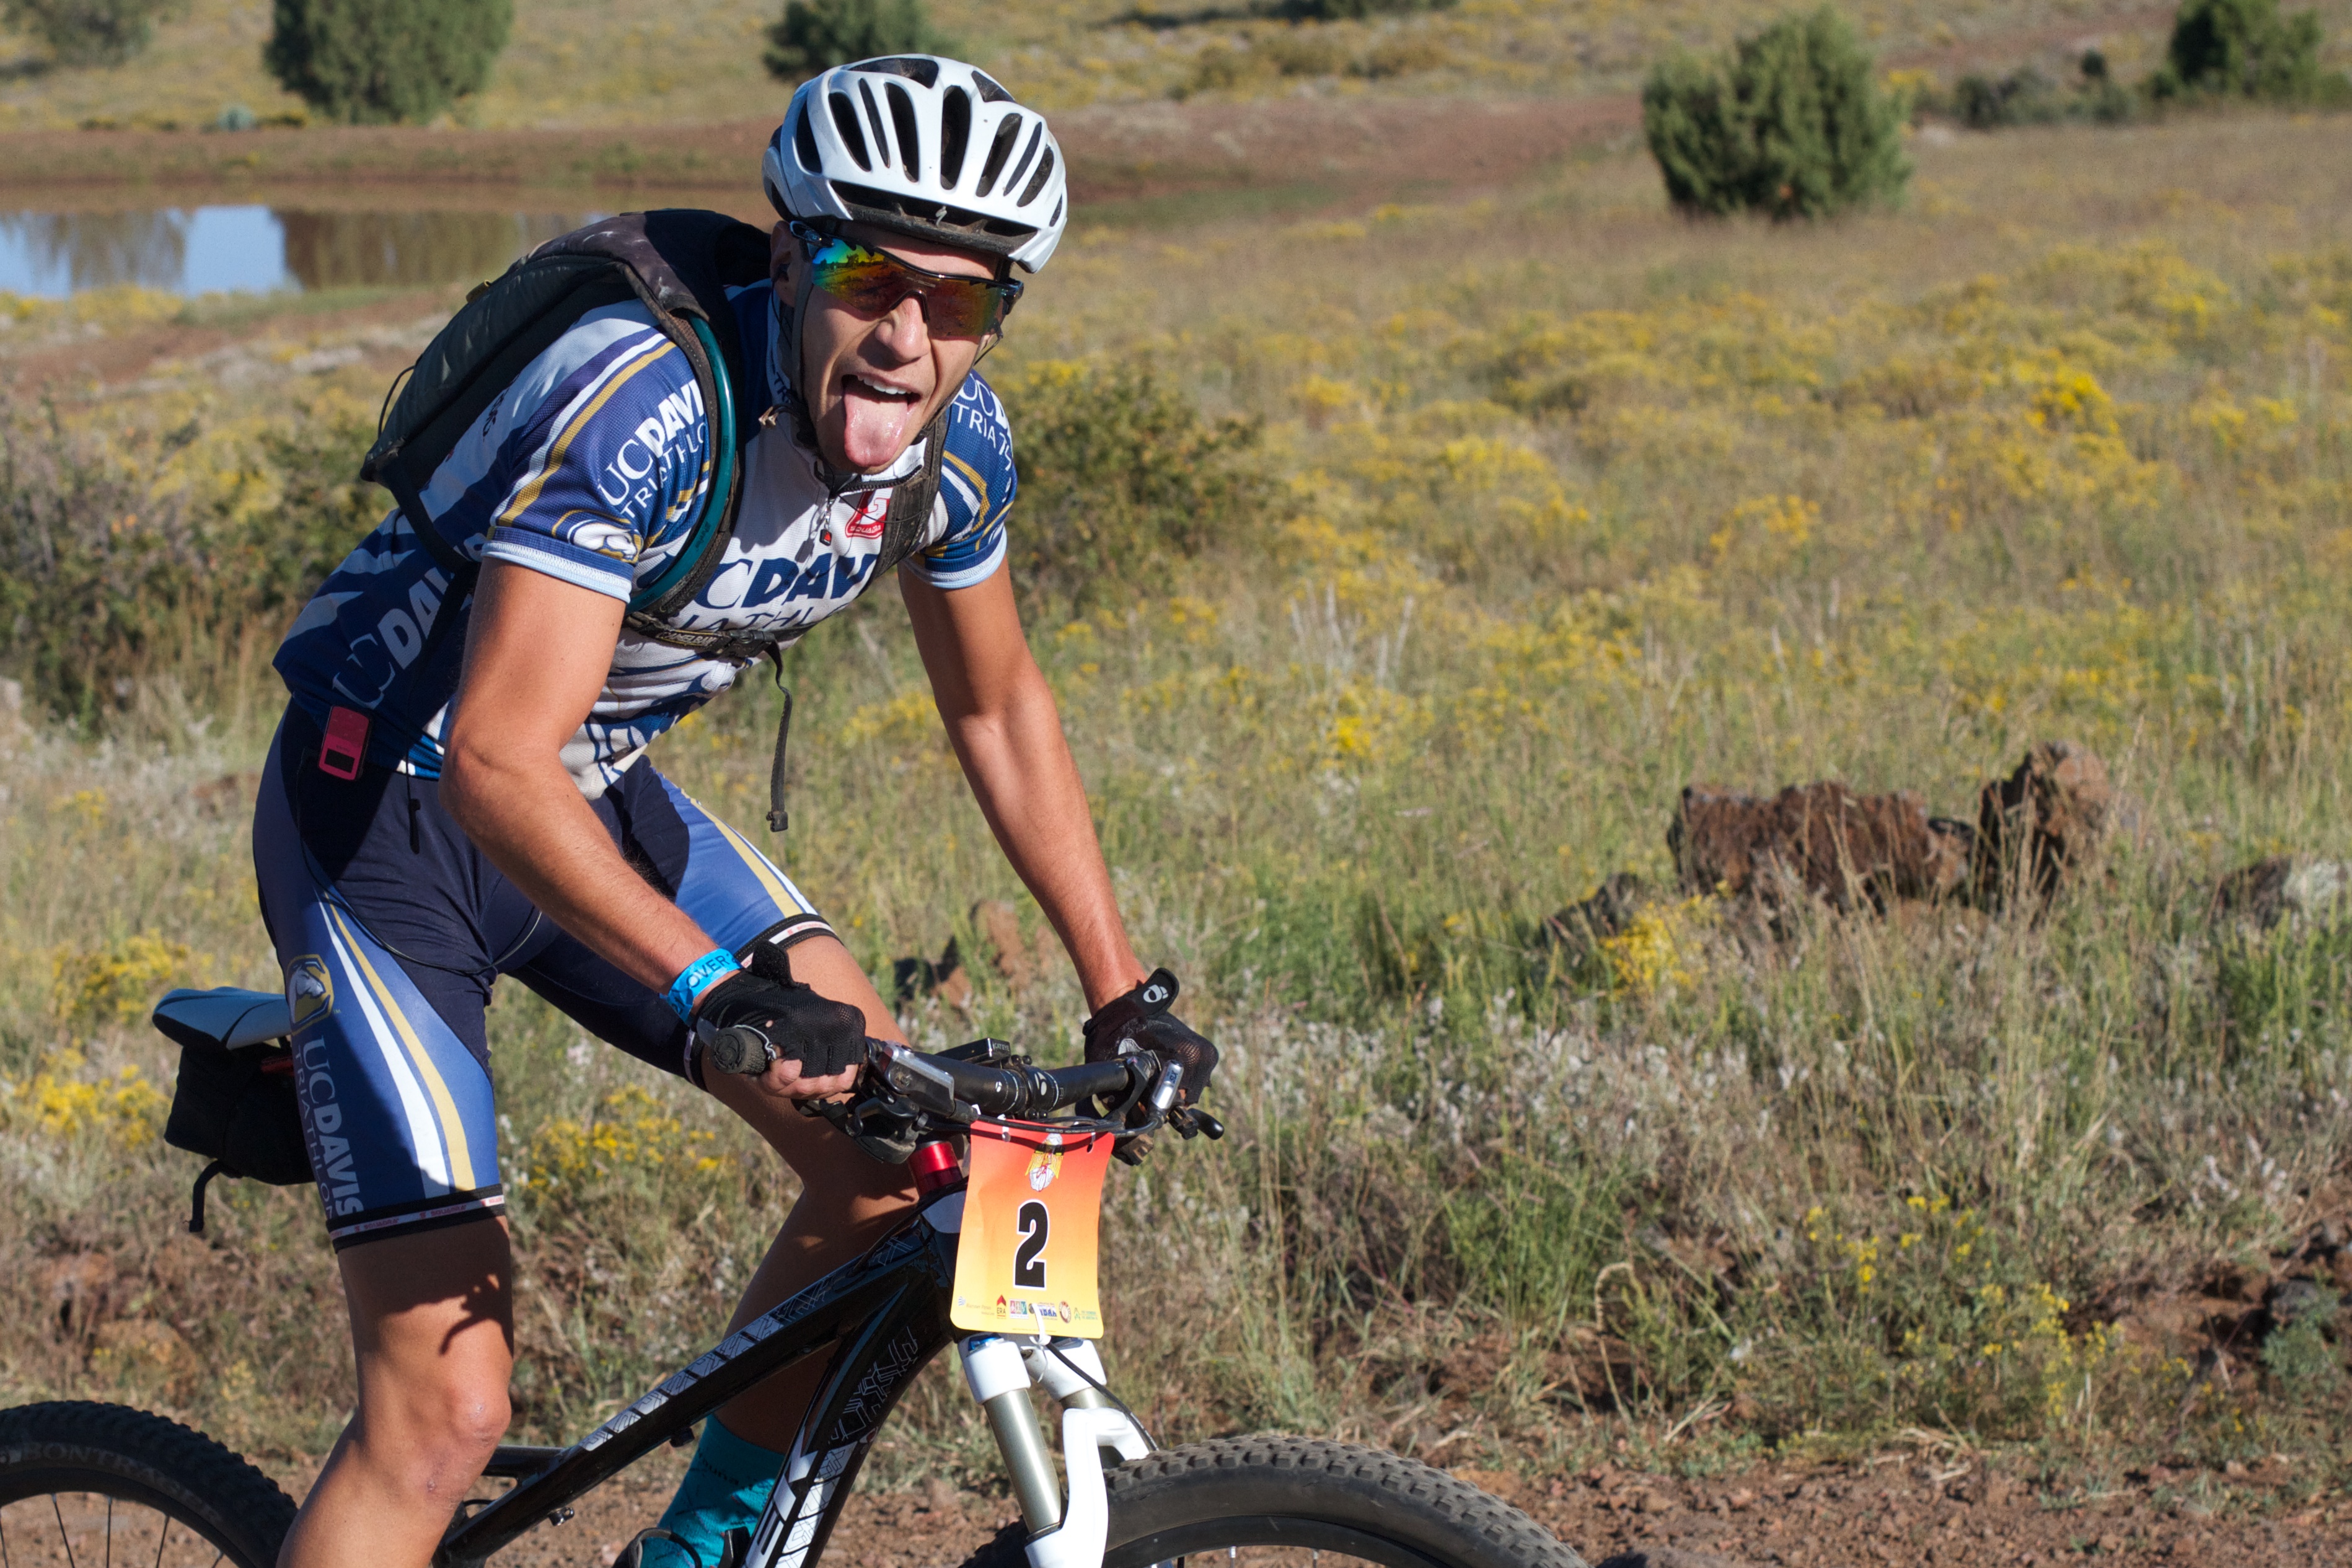
bicycle, vehicle, extreme sport, sports equipment, mountain bike, cycling, race, sports, racing, fotr, mountain biking, road cycling, cycle sport, cyclo cross bicycle, cyclo cross, bicycle racing, racing bicycle, road bicycle racing, mountain bike racing, cross country cycling